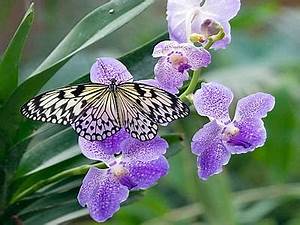
Label: butterfly